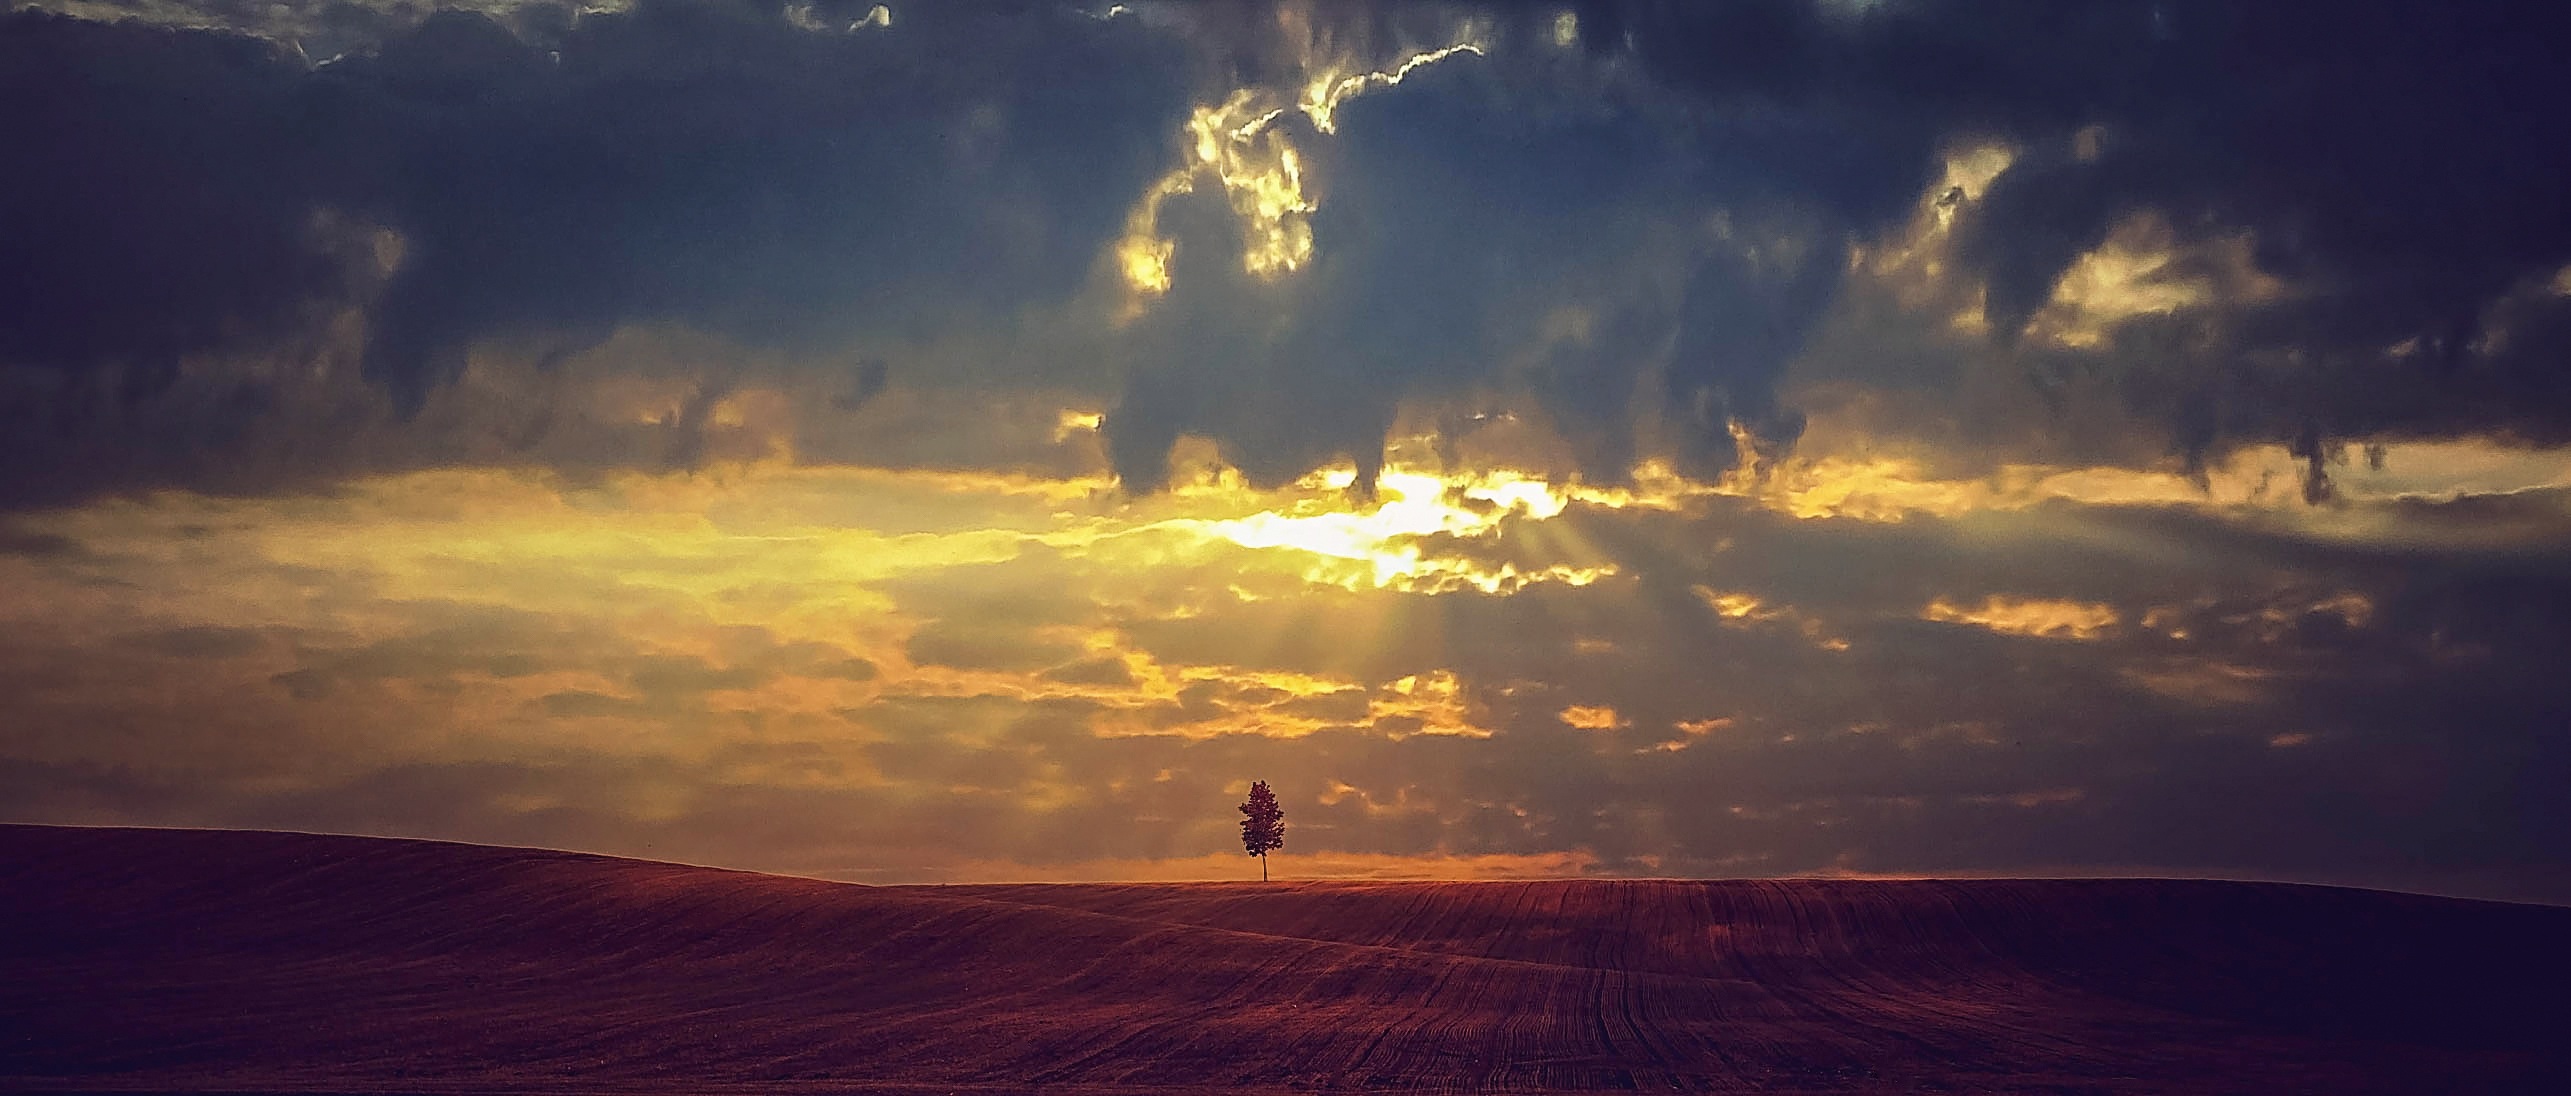
landscape, sea, tree, nature, horizon, mountain, cloud, sky, sun, sunrise, sunset, field, sunlight, morning, dawn, atmosphere, dusk, evening, lighting, clouds, sunbeam, afterglow, weather mood, atmospheric phenomenon